Pathetic fallacy

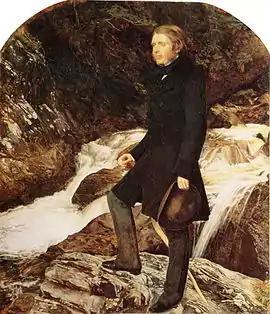
John Ruskin at Glenfinlas, Scotland (1853–54), by John Everett Millais

The phrase pathetic fallacy is a literary term for the attribution of human emotion and conduct to things found in nature that are not human. It is a kind of personification that occurs in poetic descriptions, when, for example, clouds seem sullen, when leaves dance, or when rocks seem indifferent. The English cultural critic John Ruskin coined the term in the third volume of his work "Modern Painters" (1856).